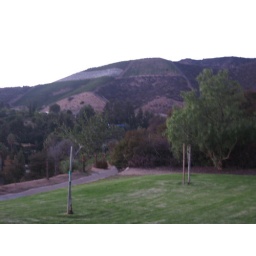
Some more of the puppy park. I think the hill is landscaped in a cool way.